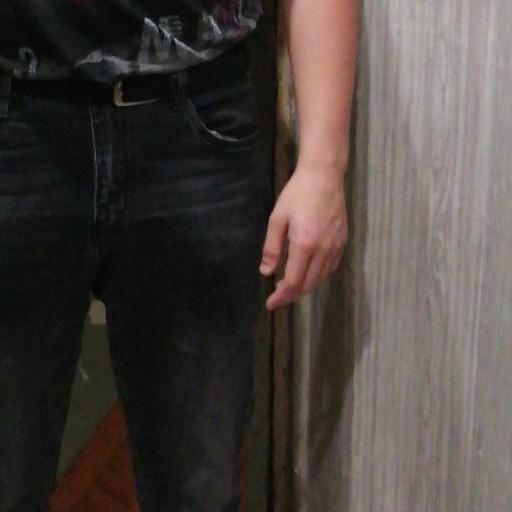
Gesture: no_gesture